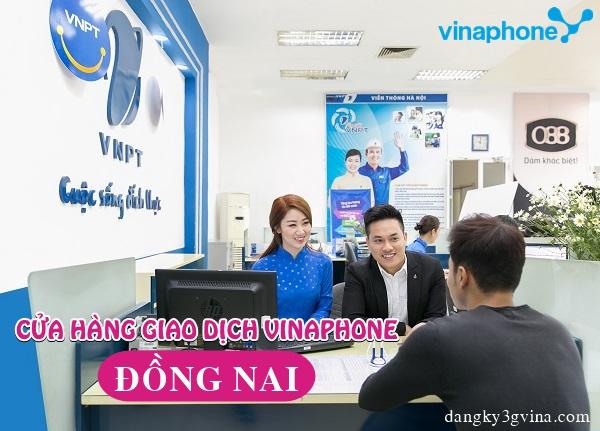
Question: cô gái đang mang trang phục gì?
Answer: cô gái đang mang áo dài màu xanh dương